Robert Gordon (singer)

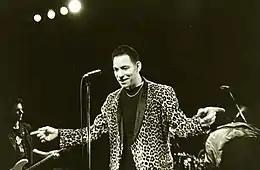
Gordon on tour with Chris Spedding in Japan, 1993

Record producer Richard Gottehrer discovered Gordon during a rehearsal one afternoon with Tuff Darts and soon afterward the two were talking about making a rock and roll record. Gottehrer was impressed with Gordon's voice and his rendition of Elvis Presley's "One Night". After some conversation, Gordon suggested working with guitar legend Link Wray. Wray was contacted and he agreed to work with them both. "Robert to me sounds a lot like the early Elvis, back when he was at Sun Records", he commented. In 1977, "Robert Gordon with Link Wray" on Private Stock Records was the result of this collaboration. After Elvis Presley's unexpected death in August, 1977, the album picked up some airplay, and the Private Stock label attempted to hype Gordon as the heir to Elvis. In 1978, Gordon made a second album with Wray, for Private Stock called "Fresh Fish Special". The record featured The Jordanaires, who had been background vocalists for Presley, and included the Bruce Springsteen song "Fire". Springsteen played keyboards on the track.